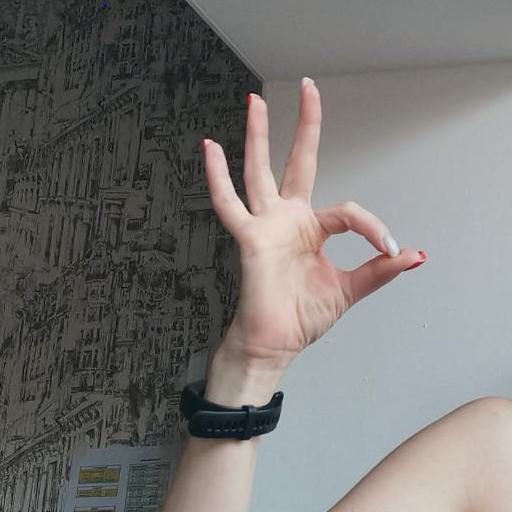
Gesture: ok